Elbow crater

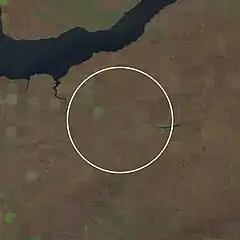
Circle shows the approximate rim of Elbow crater. There is no surface expression of the structure.

Elbow is a meteorite crater just north of the village of Riverhurst in Saskatchewan, Canada.